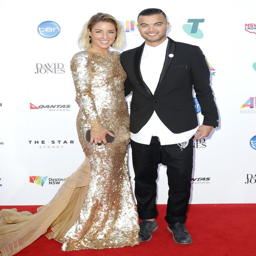
person and pop artist arrive on the red carpet at awards .